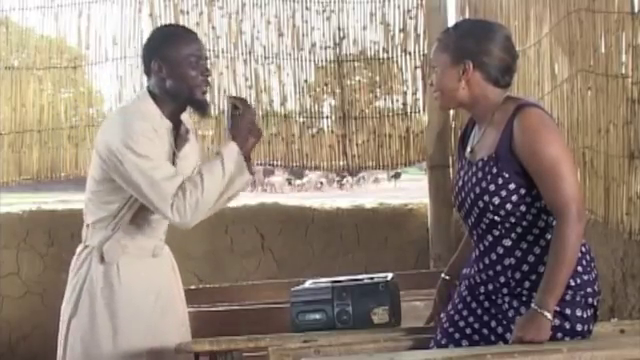
Nataal bii gis naa ci biir nataal bi benn waay bu góor gu taxaw, benn ndaw su jigéen ñu teg ab radio ci seen wet, ñu mel ni ñuy waxtaan.